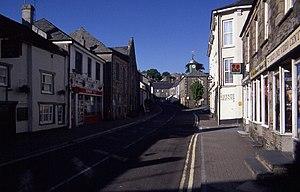
Camelford est une ville dans le nord-est des Cornouailles, au Royaume-Uni.